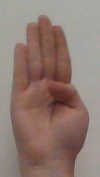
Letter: kaaf